George Hill (basketball)

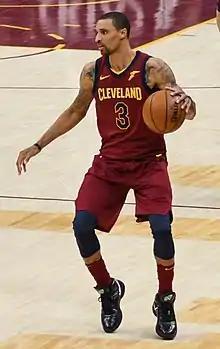
Hill with the Cleveland Cavaliers in 2018

George Jesse Hill Jr. (born May 4, 1986) is an American professional basketball player who last played for the Indiana Pacers of the National Basketball Association (NBA). While playing for Indiana University–Purdue University Indianapolis (IUPUI) he received many honors, including Summit League Player of the Year and was an honorable mention All-American his junior season.